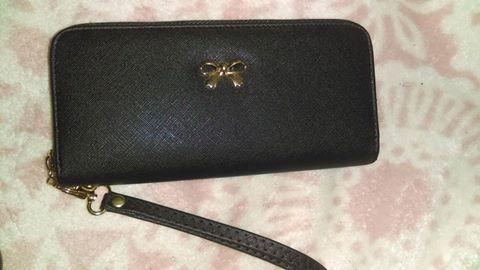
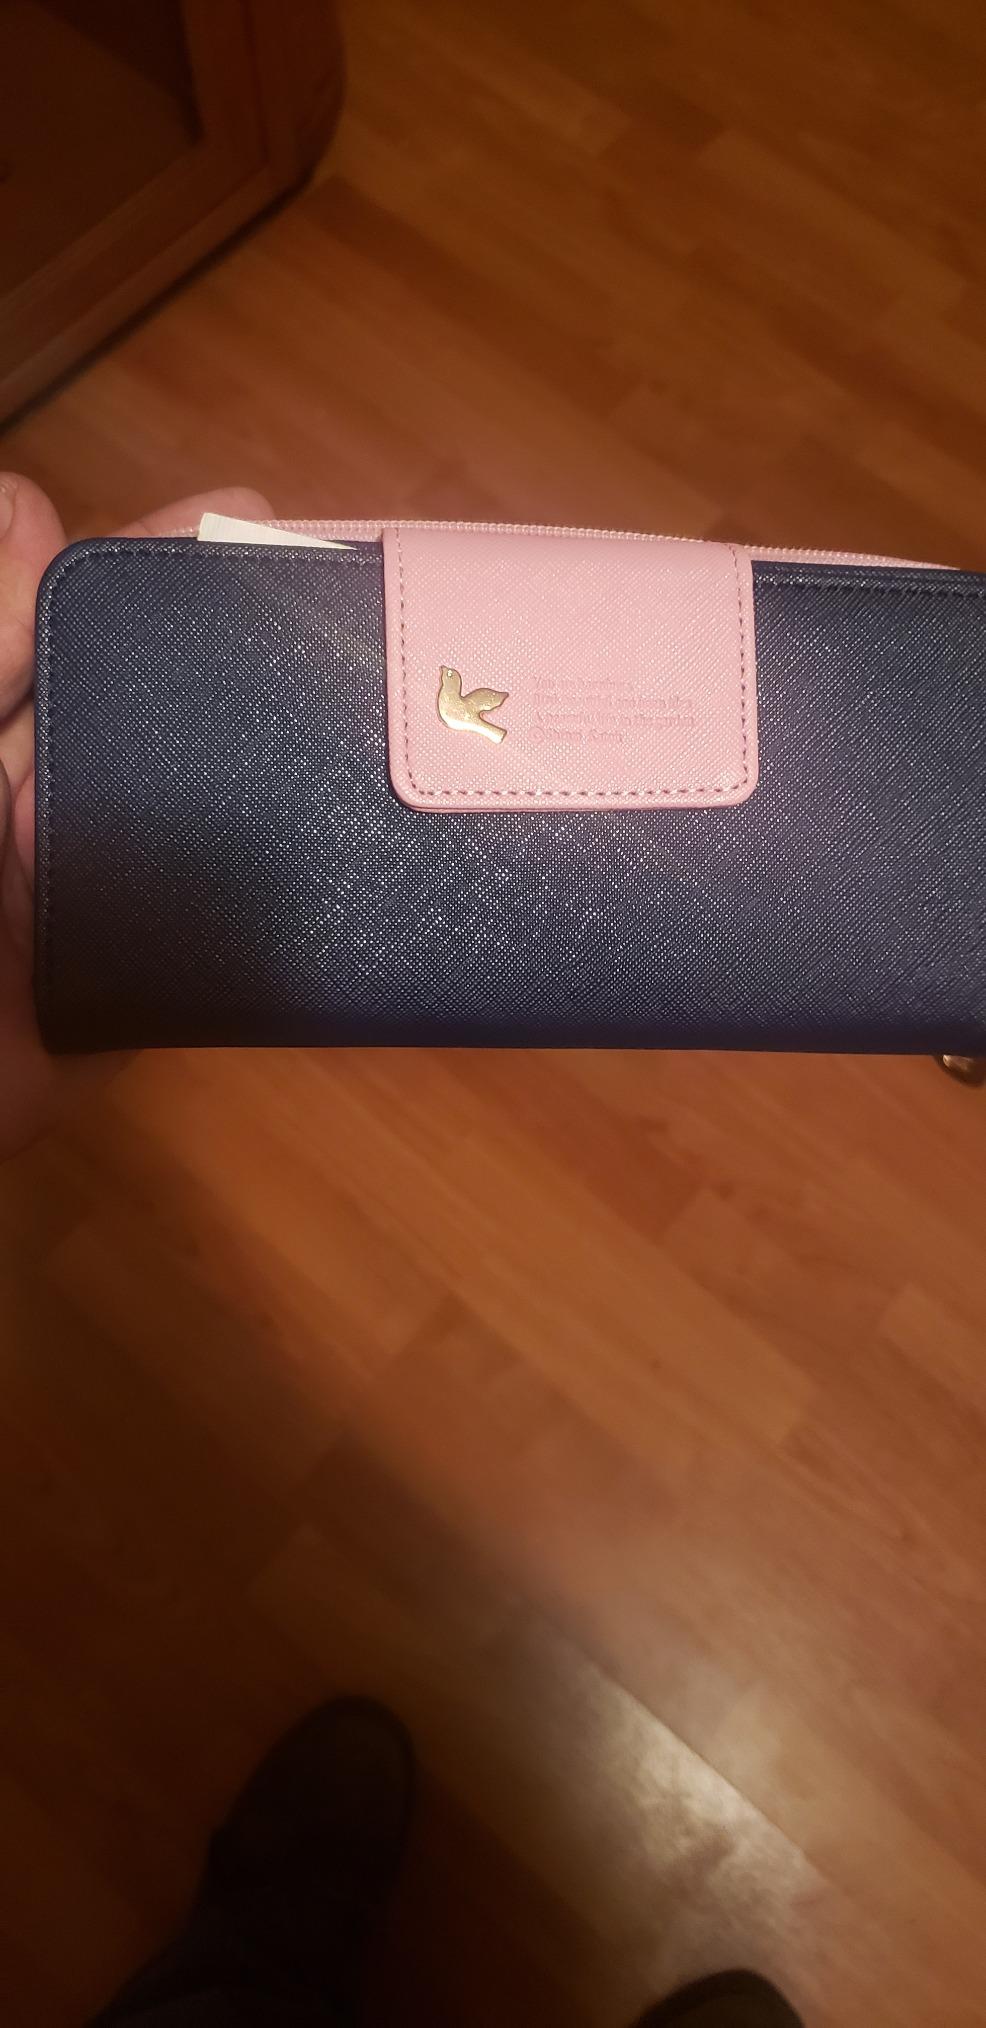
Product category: accessories_handbag
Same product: no